Transport in Turkey

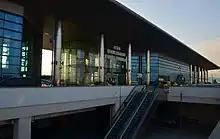
Intercity bus station in Aydın

Road transport is responsible for much air pollution in Turkey and almost a fifth of Turkey's greenhouse gas emissions, mainly via diesel. It is one of 3 G20 countries without a fuel efficiency standard. there are many old, inefficient, polluting trucks. Retiring old polluting vehicles by forcing all cars and trucks to meet tailpipe emission standards would reduce disease, especially from polycyclic aromatic hydrocarbons. , the country has a roadway network of . The Eurasia Tunnel (2016) provides an undersea road connection for motor vehicles. The Bosphorus Bridge (1973), Fatih Sultan Mehmet Bridge (1988) and Yavuz Sultan Selim Bridge (2016) are the three suspension bridges connecting the European and Asian shores of the Bosphorus strait. The Osman Gazi Bridge (2016) connects the northern and southern shores of the Gulf of İzmit. The 1915 Çanakkale Bridge (2022) , connects the European and Asian shores of the Dardanelles strait.